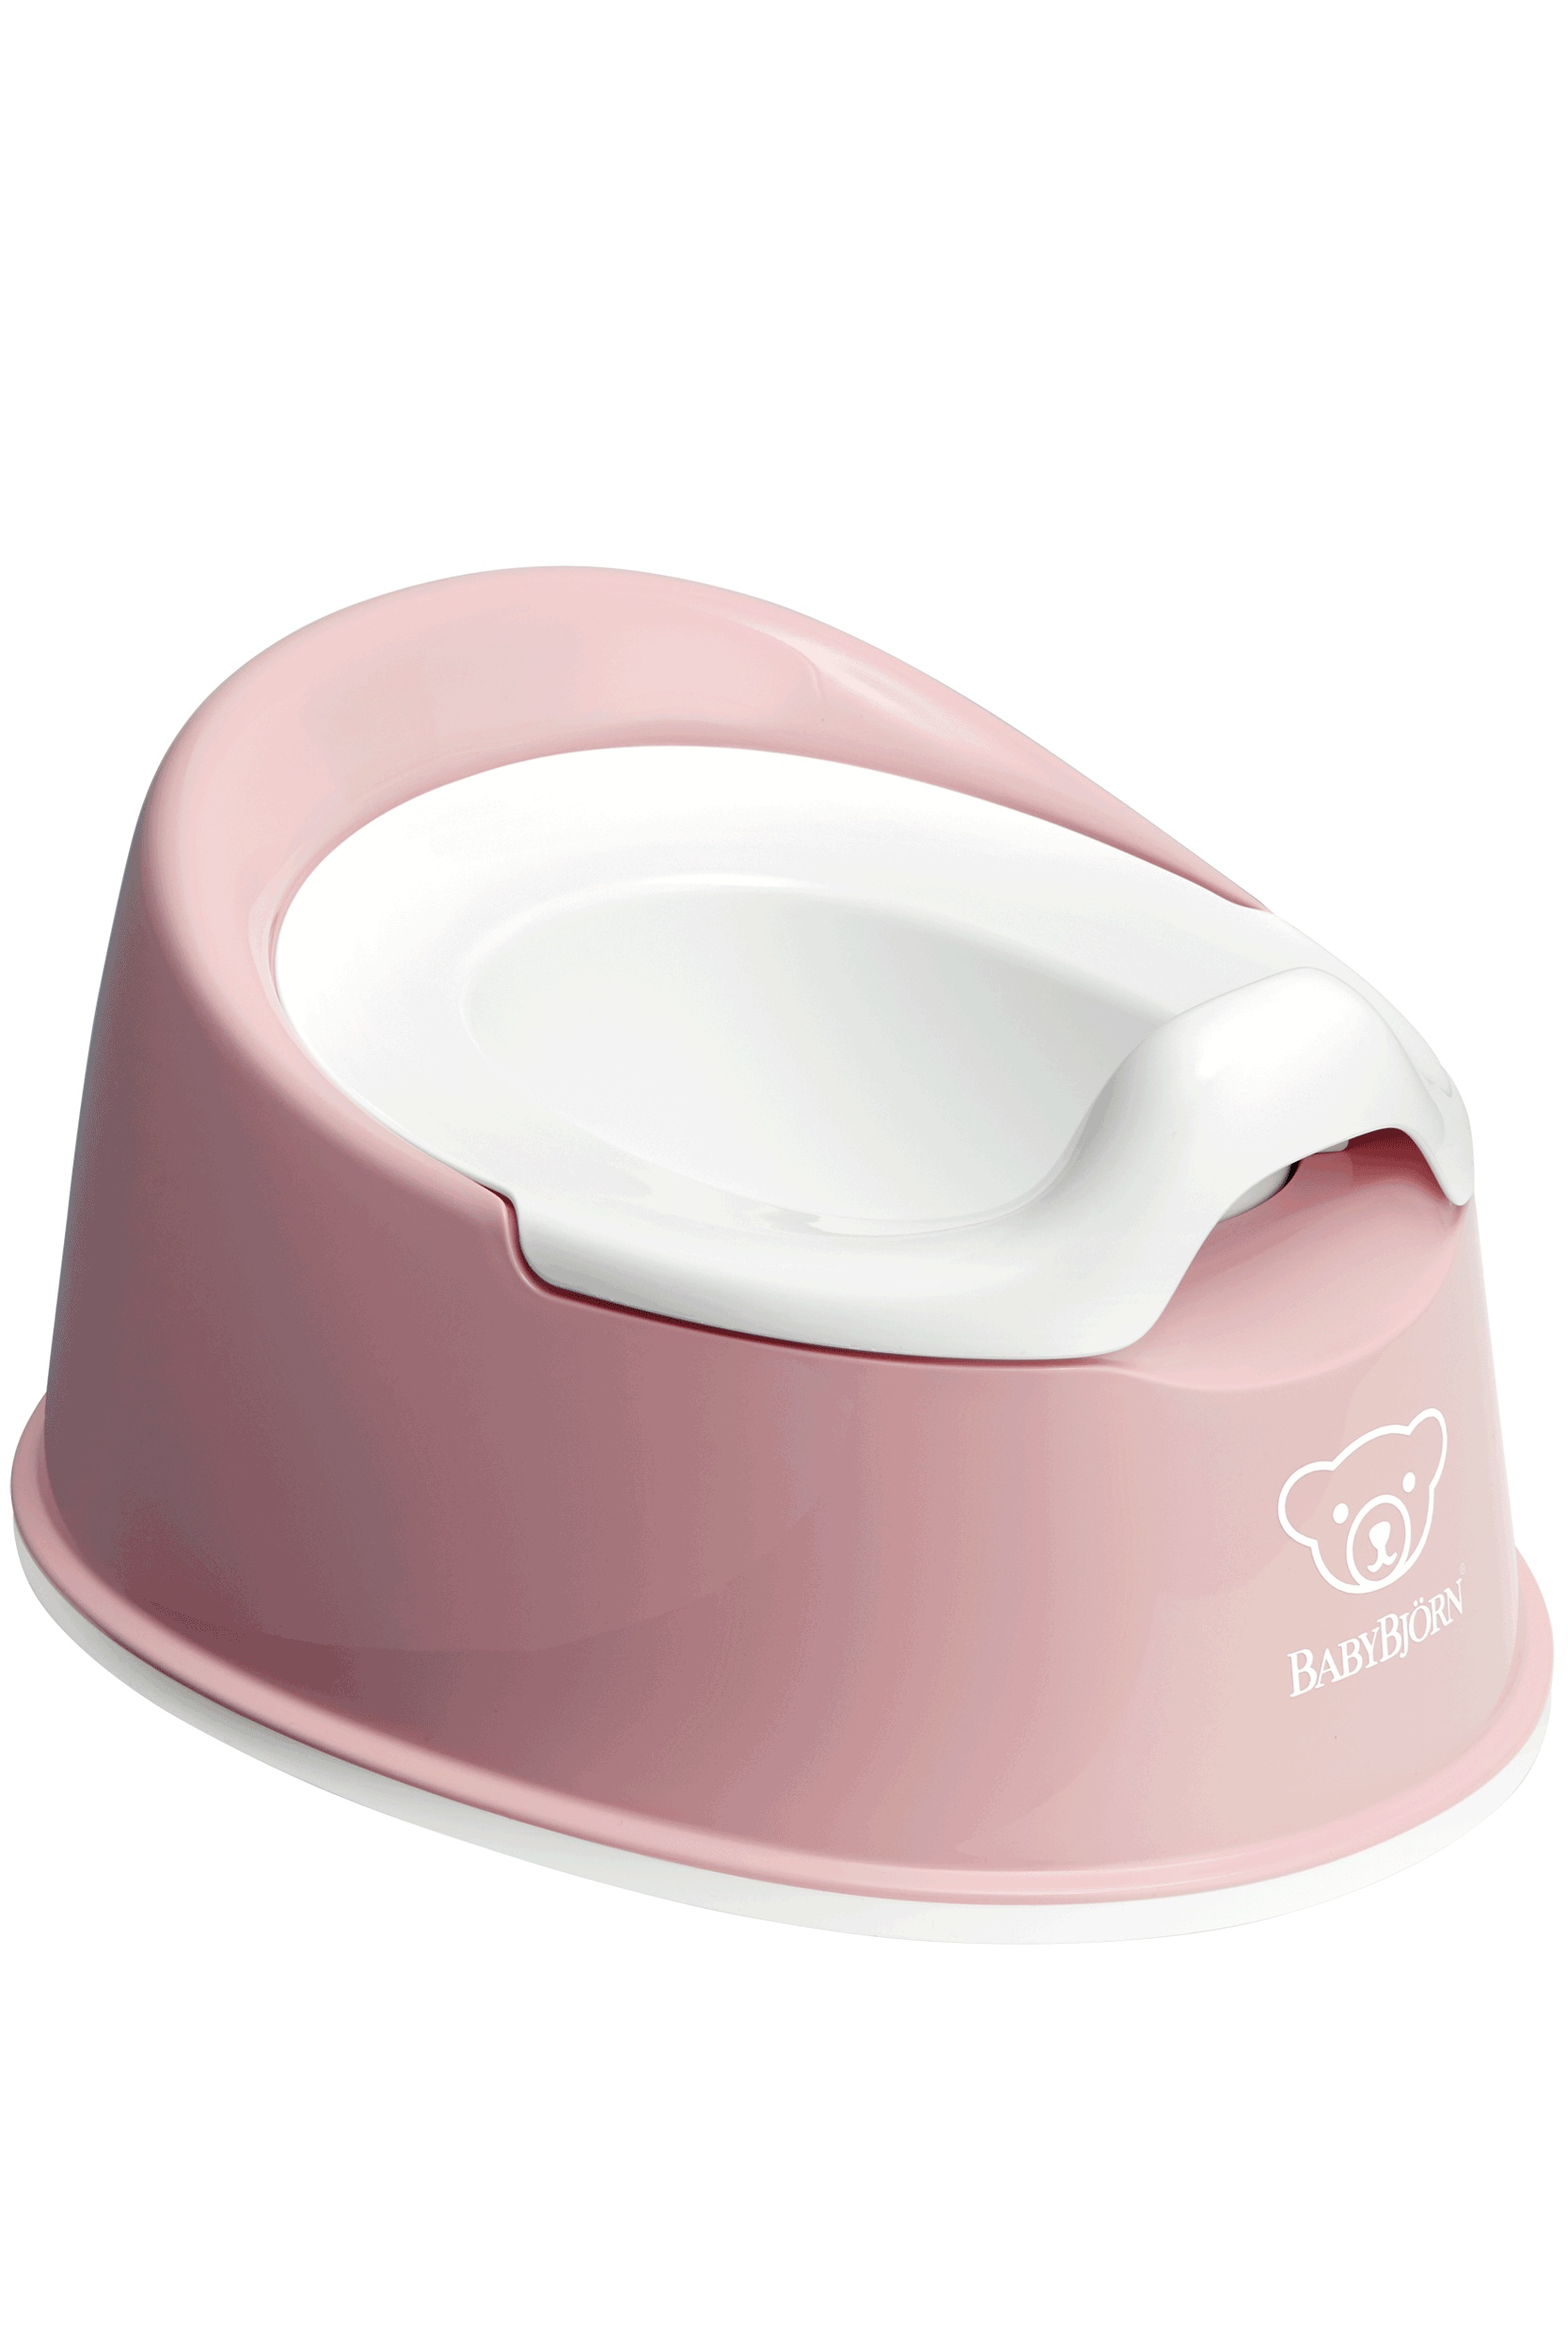
Pot Smart - Rose pastel/Blanc
L’apprentissage de la propreté peut se faire partout! Le Pot Smart BABYBJÖRN est compact et pratique. Vous pouvez donc le garder à portée de main pour votre enfant autant à la maison qu’en voyage. Le pot est confortable, et il reste fermement en place sur le sol, même lorsque votre enfant s’agite.
Brand: BABYBJORN
Category: Baby & Toddler > Potty Training